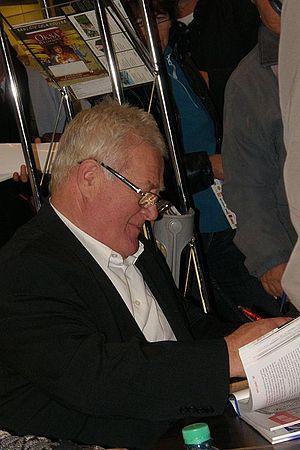
František Ševčík est un joueur tchécoslovaque de hockey sur glace. Lors des Jeux olympiques d'hiver de 1968, il remporte la médaille d'argent.